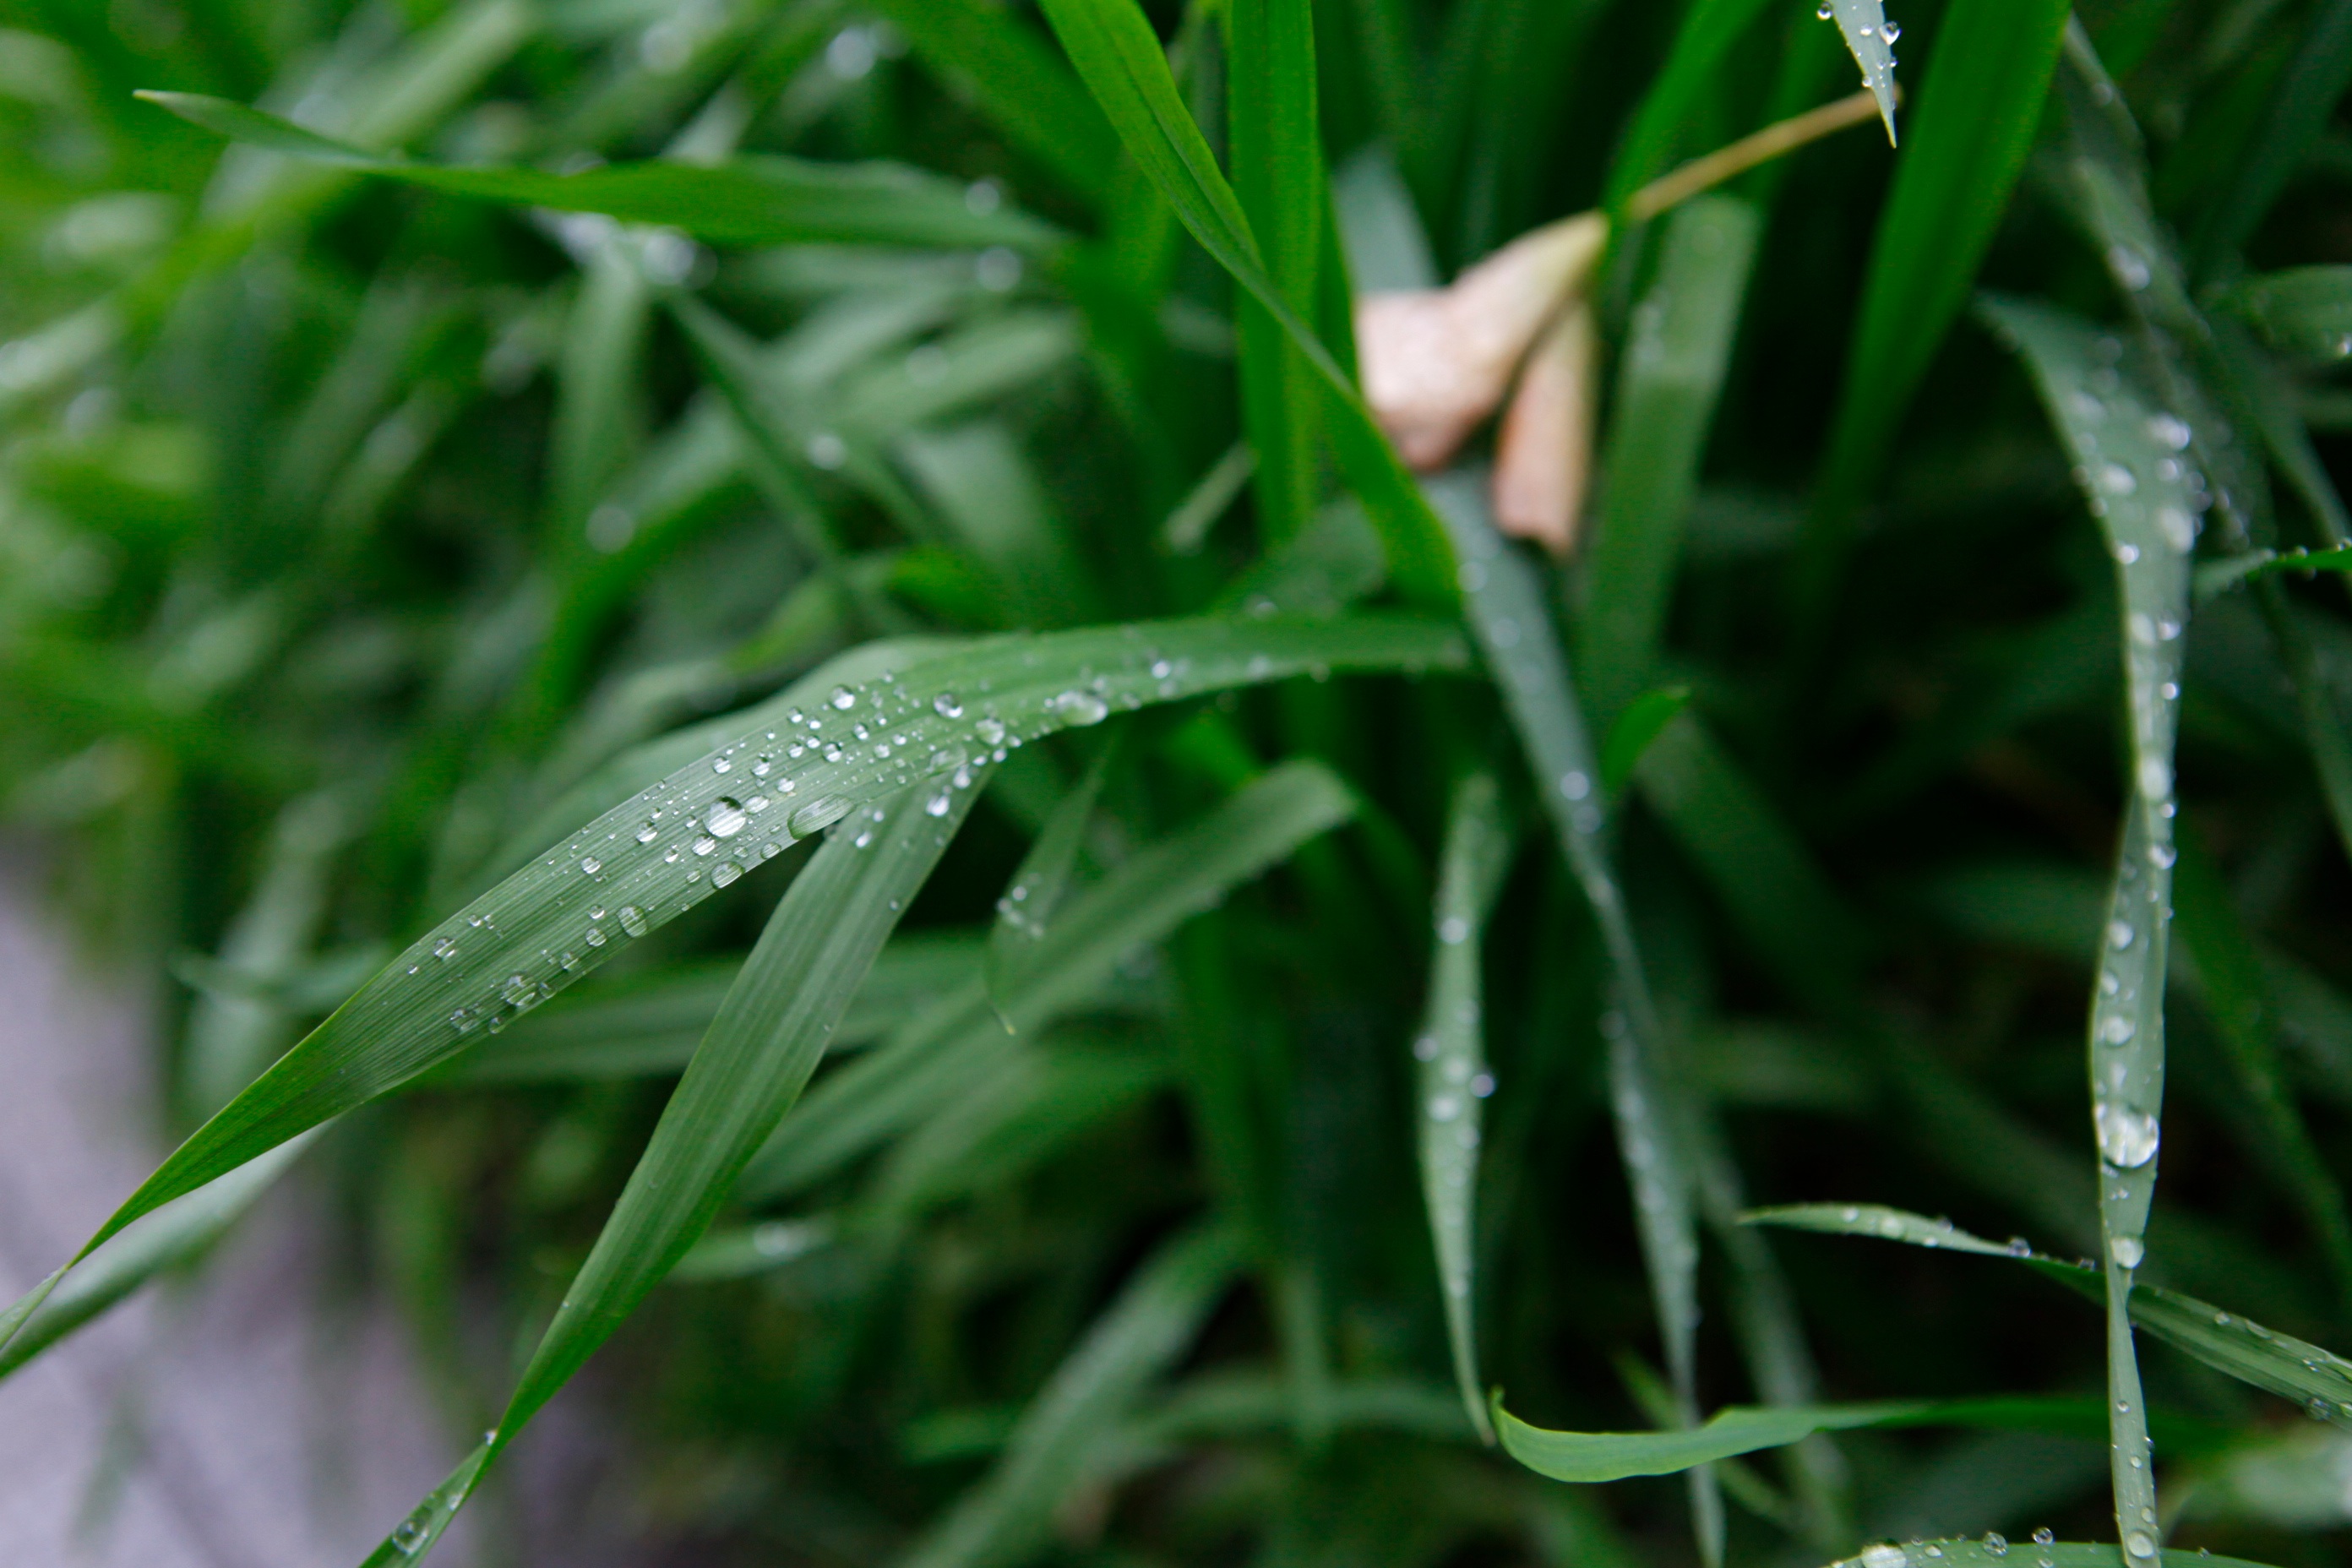
grass, dew, plant, lawn, meadow, leaf, flower, green, herb, flora, moisture, macro photography, flowering plant, grass family, plant stem, land plant